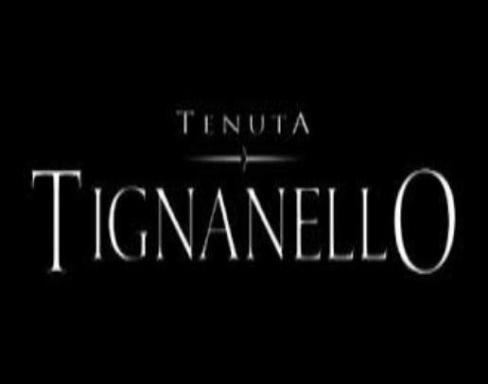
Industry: Food